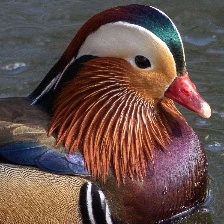
Species: MANDRIN DUCK
Scientific name: AIX GALERICULATA
ImageNet parent category: drake